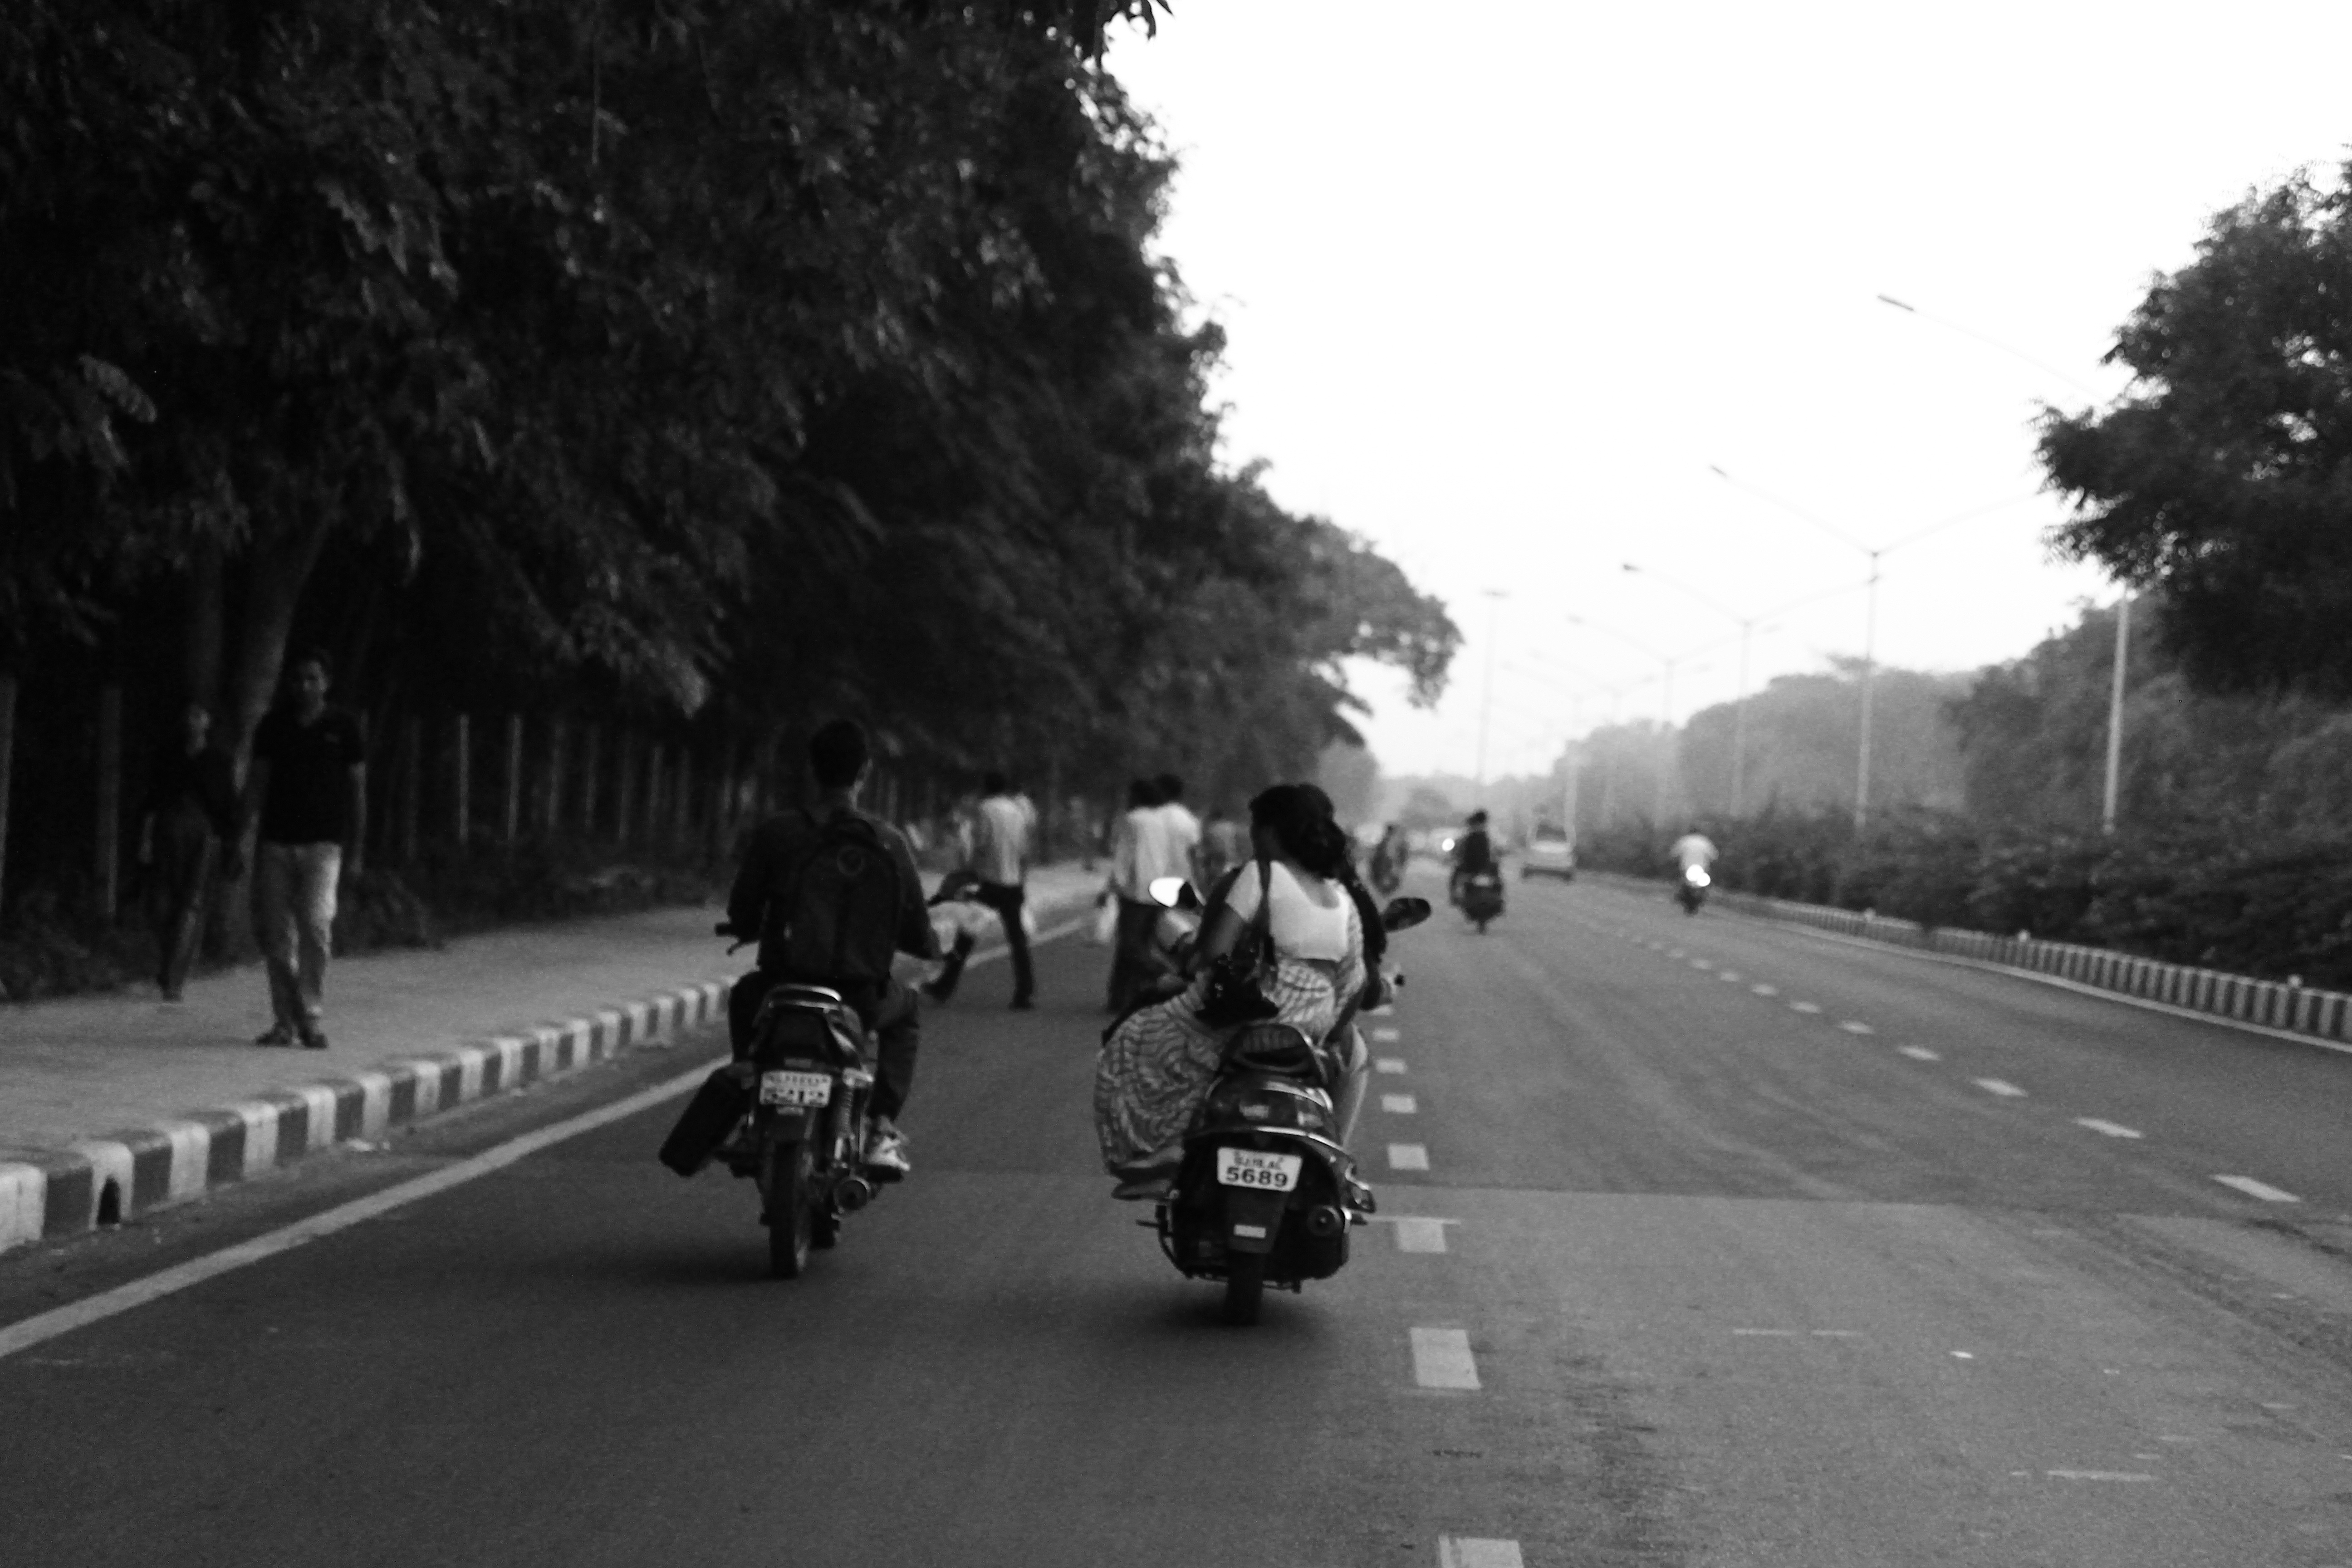
black and white, road, street, driving, bike, asphalt, vehicle, journey, motorcycle, monochrome, lane, cycling, infrastructure, india, monochrome photography